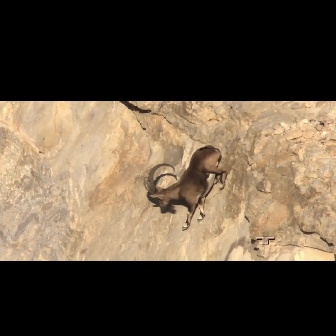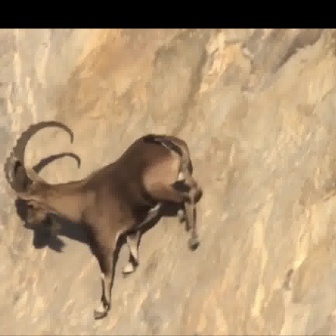
  Please identify the target specified by the bounding box [142,144,228,230] in the first image and locate it in the second image. Return the coordinates in [x_min,y_min,x_max,y_max] format.
Answer: [2,119,202,319]